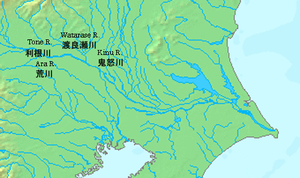
Le fleuve Tone, surnommé Bando Taro, est un fleuve du Japon prenant sa source dans les Alpes japonaises sur l'île de Honshū, traversant la plaine de Kantō en direction de l'est et se jetant dans l'océan Pacifique au nord du cap Inubō.